Matt Busby

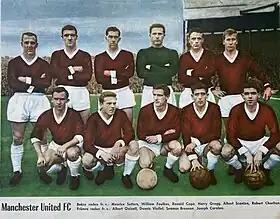
Manchester United F.C. in 1960 – from the left, standing: Maurice Setters, Bill Foulkes, Ronnie Cope, Harry Gregg, Albert Scanlon, Bobby Charlton. Front row: Warren Bradley, Albert Quixall, Dennis Viollet, Shay Brennan and Joe Carolan.

After the crash, Busby built a new side around Munich survivors including Harry Gregg, Bobby Charlton and Bill Foulkes. A number of surviving players including Albert Scanlon, Kenny Morgans and Dennis Viollet resumed their careers but moved on to other clubs in the four years following the disaster.